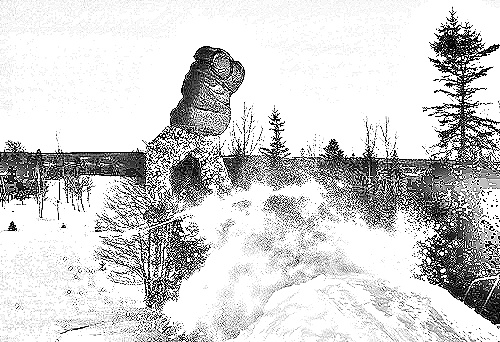
Portrait style: Sketch Portrait